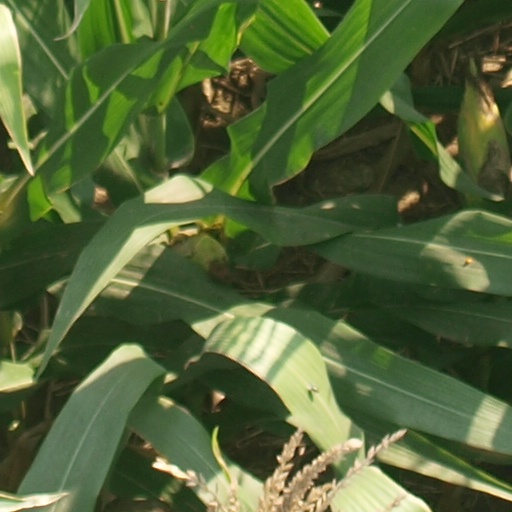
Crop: maize; corn